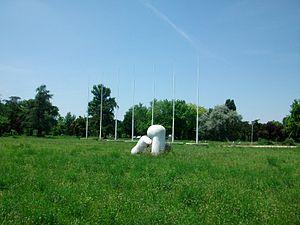
Le Park Republika Srpska ou Parc de la République serbe de Bosnie, est situé dans la municipalité de Novi Beograd, à Belgrade, la capitale de la Serbie. Ouvert en 2008, il est un des parcs les plus récents de la capitale serbe.